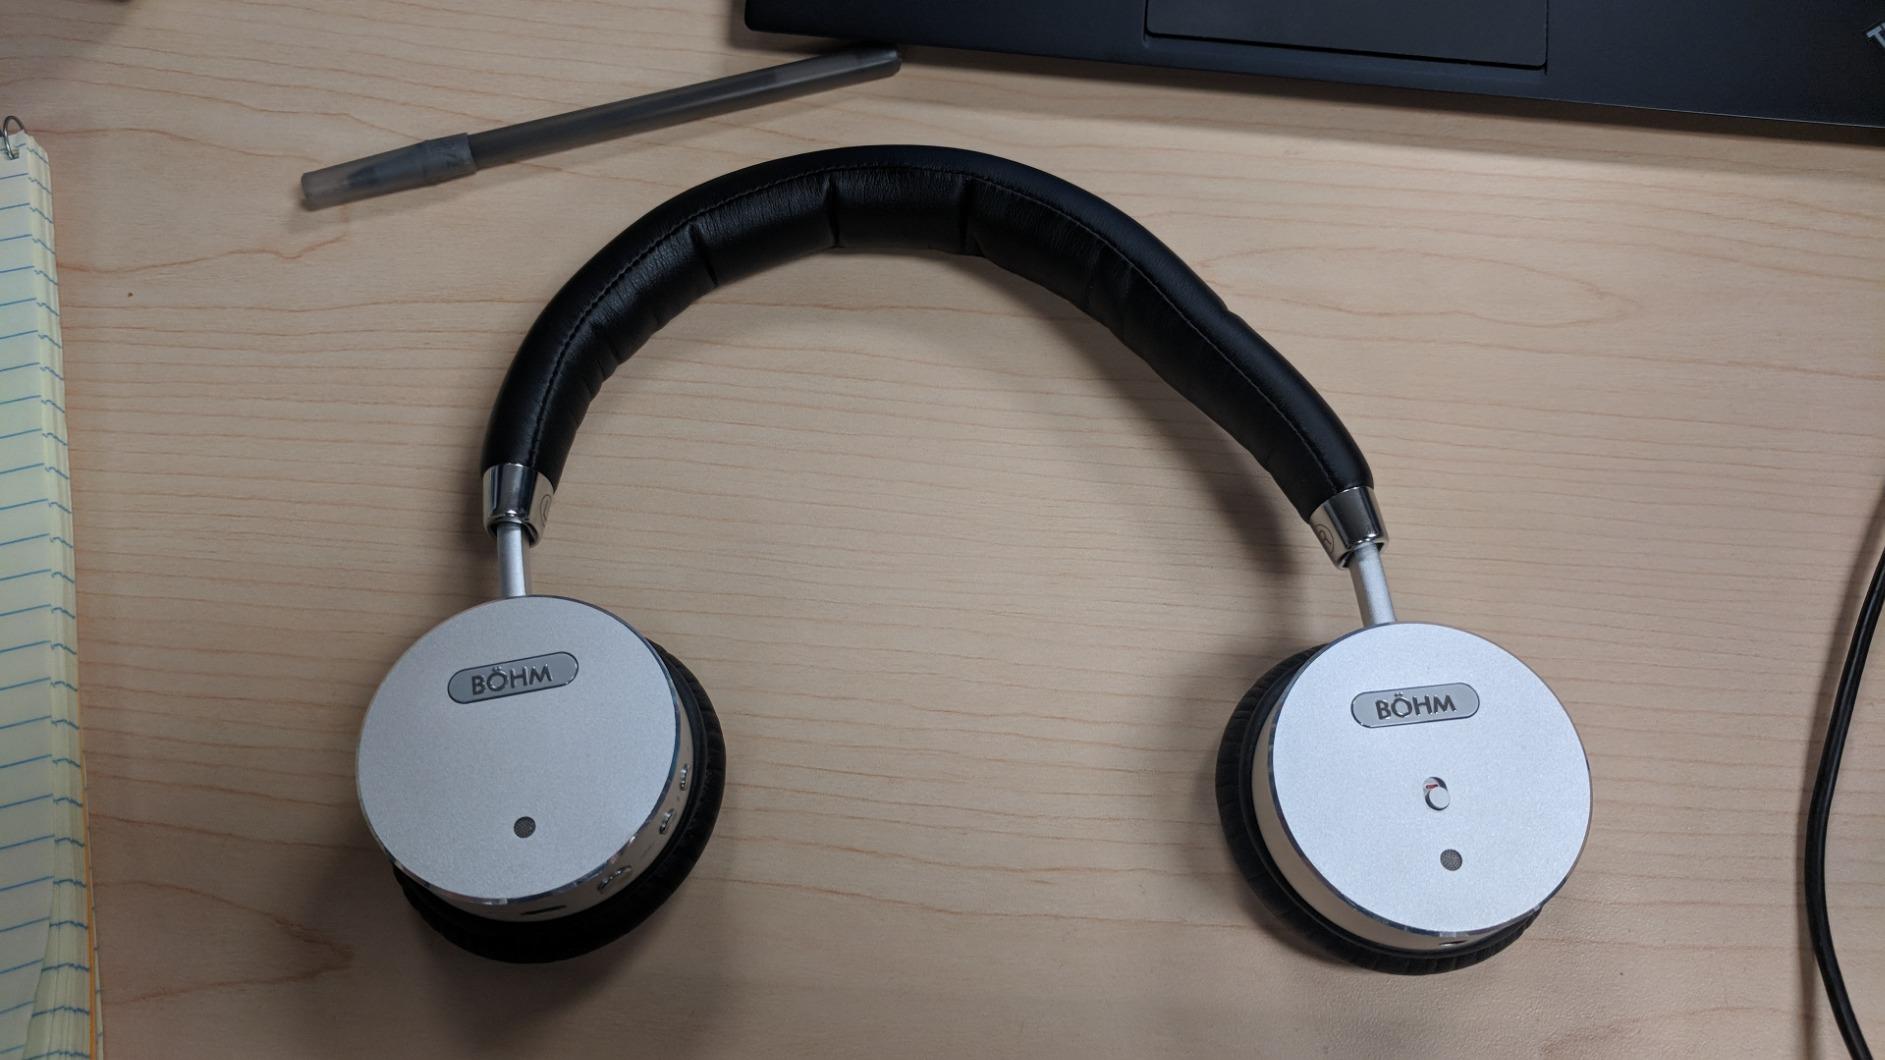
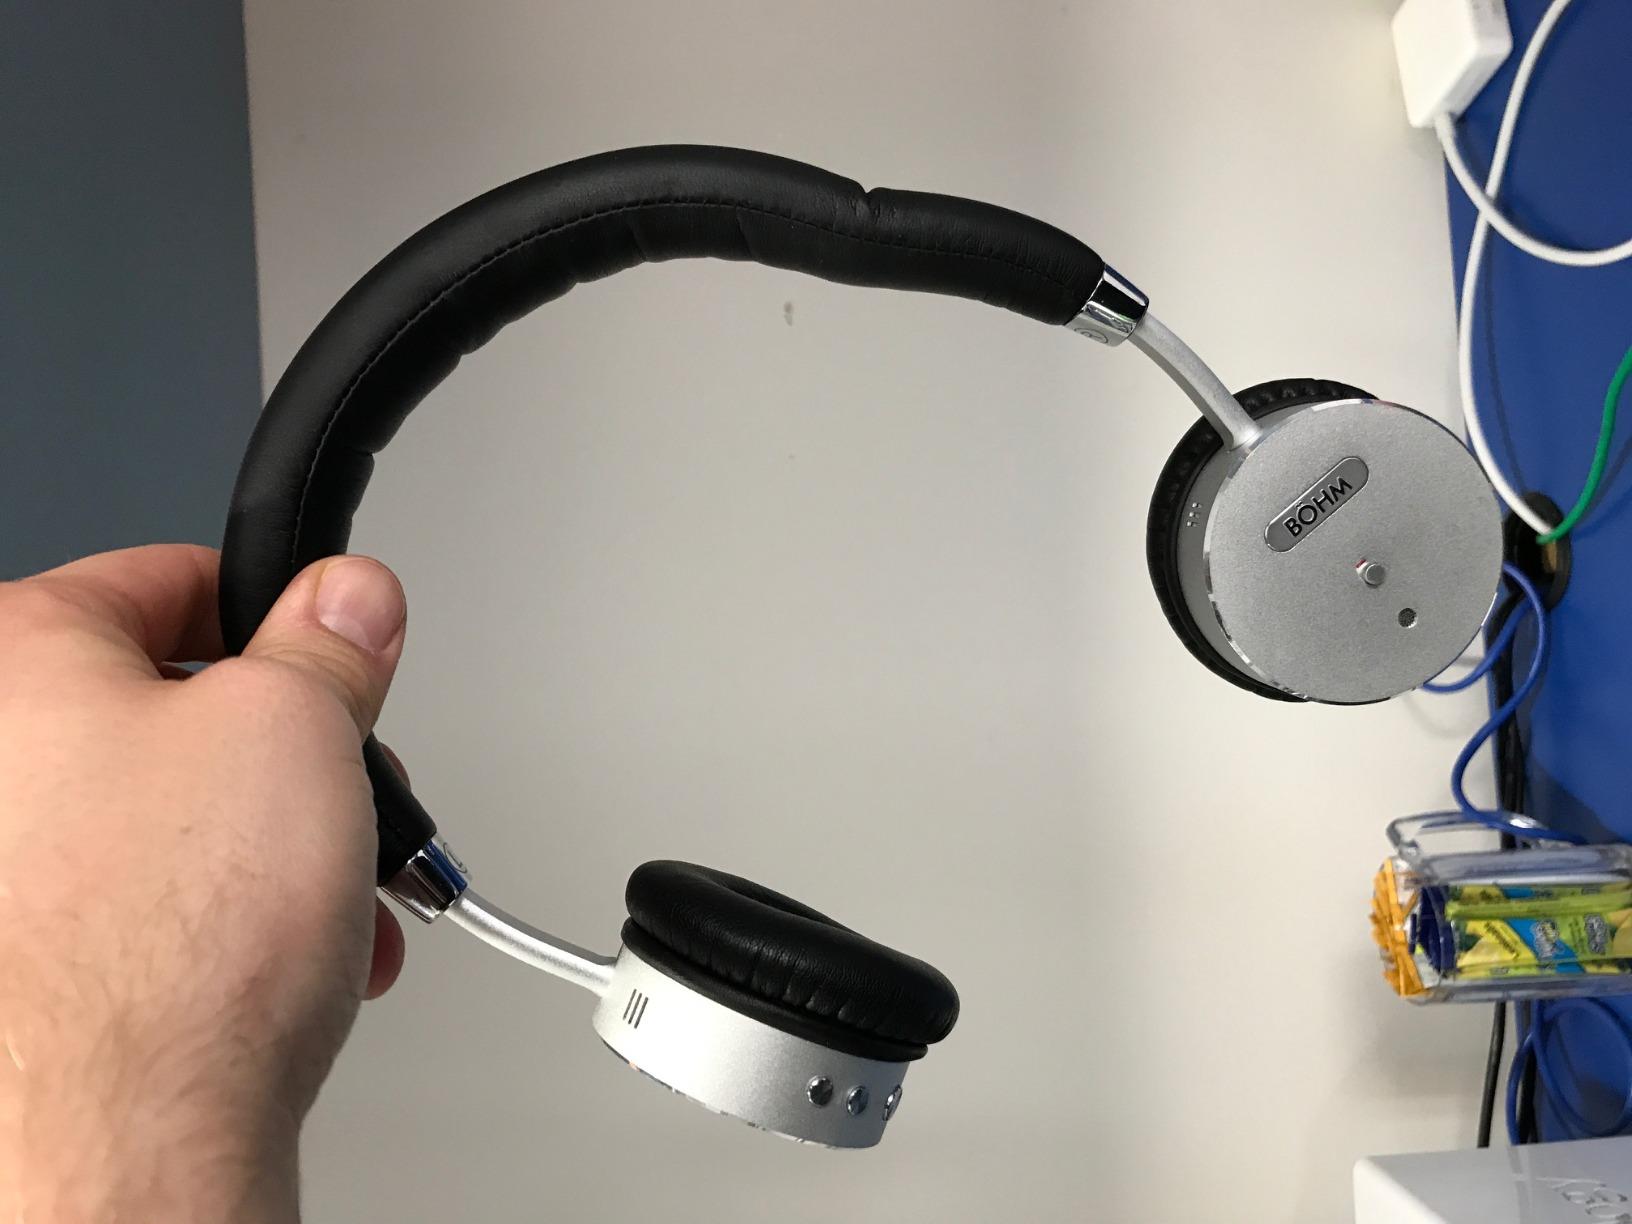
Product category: headphones
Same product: yes